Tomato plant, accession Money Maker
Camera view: horizontal (90 deg, fisheye); turntable rotation: 30 degrees
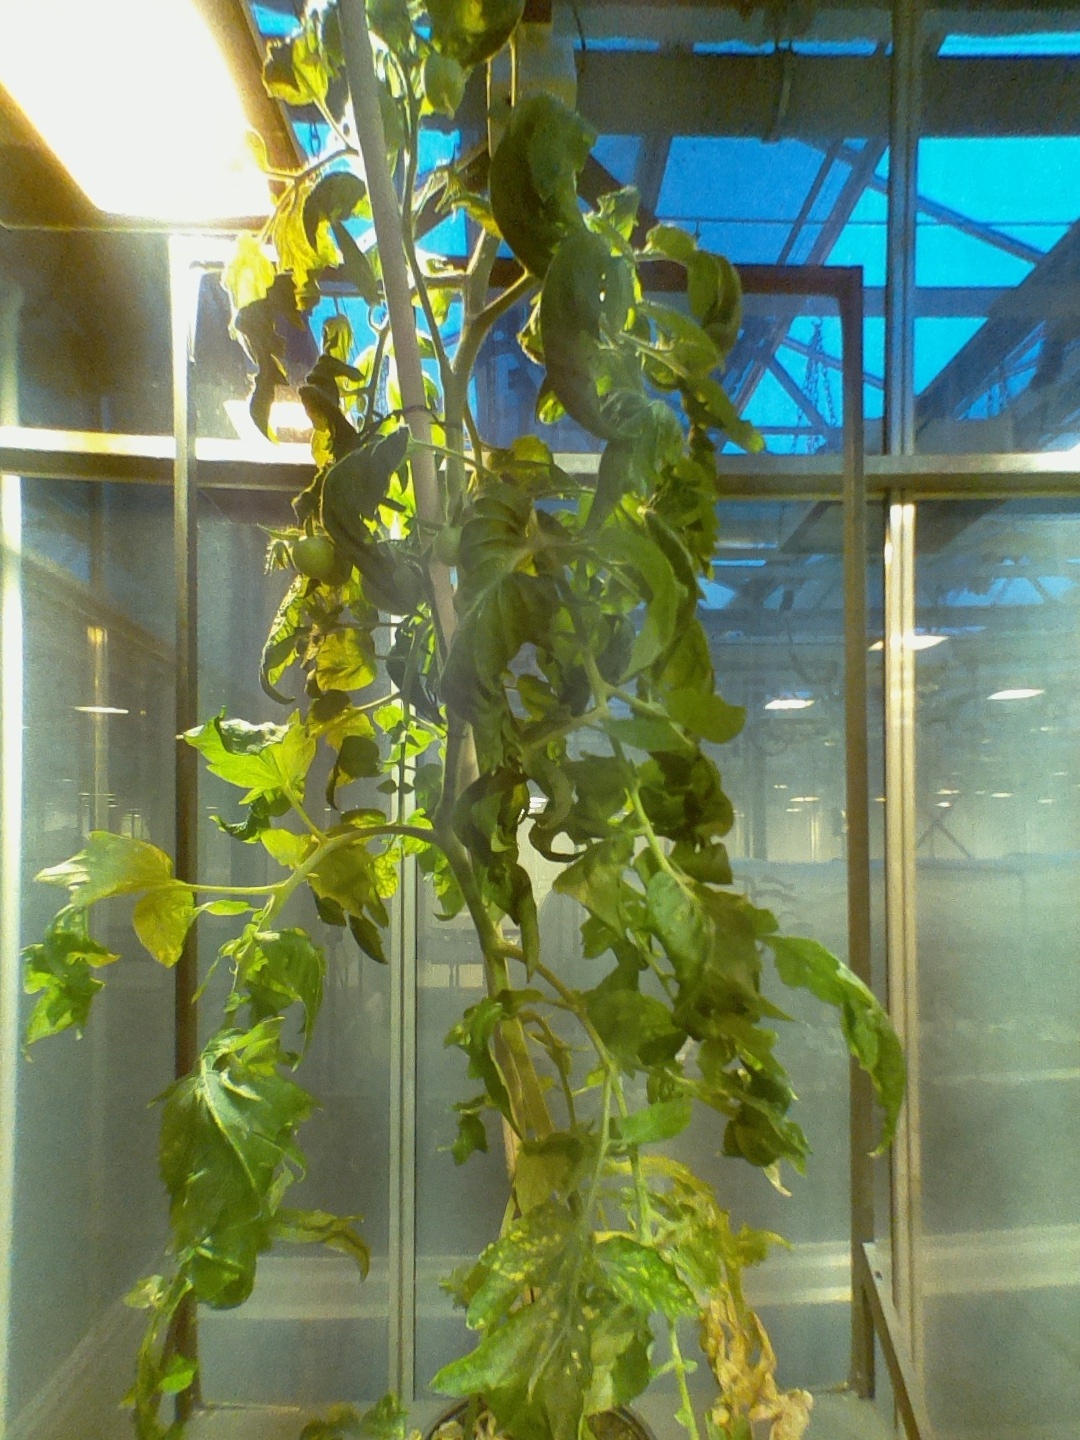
BBCH growth stage 73: 30%-40% of final fruit size